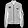
Label: Coat